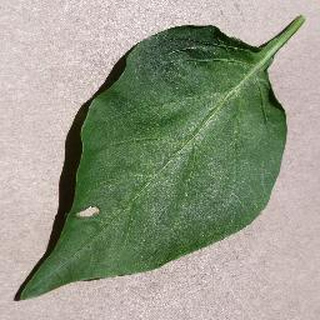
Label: healthy_bell_pepper